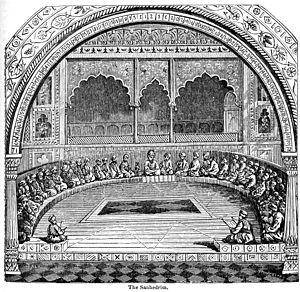
Le Sanhédrin était l'assemblée législative traditionnelle d’Israël ainsi que son tribunal suprême et siégeait normalement à Jérusalem. Son nom dérive du grec συνέδριον / sunédrion, signifiant « assemblée siégeante ». Composé de soixante et onze sages experts en « Loi Juive », il doit comporter vingt-trois membres pour décider en matière judiciaire ; il est alors nommé petit sanhédrin et siège dans les principales villes.